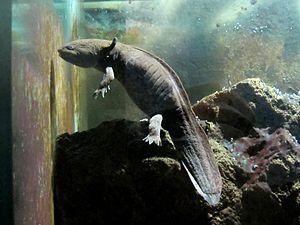
L’Axolotl, Ambystoma mexicanum, est une espèce de salamandre néoténique faisant partie de l'ordre des urodèles et de la famille des Ambystomatidae.